Arrondissements of the Vienne department

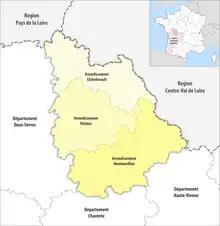
Map of arrondissements of the Vienne department.

The 3 arrondissements of the Vienne department are: